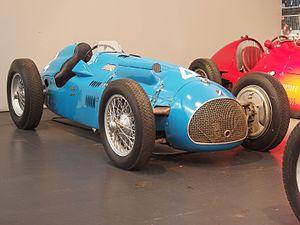
Cette liste présente les véhicules automobiles protégés au titre des monuments historiques en France.